Blood and Black Lace

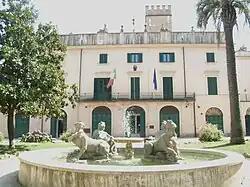
The exteriors of the Christian Haute Couture were shot at the Villa Sciarra in Rome.

Lucas stated that filming began in November 1963, while Curti found the schedule began on September 26, 1963. Arden recalled she finished her scenes around the time of the assassination of John F. Kennedy. While Lucas said that filming ended in mid-January 1964, the documents found by Curti showed that principal photography finished on October 26, 1963. The film was shot in Rome, with the exteriors of the fashion house filmed at Villa Sciarra, interiors shot at Palazzo Brancaccio, and other scenes shot at A.T.C. Studios. Scenes such as the antique shop were shot at a storage facility for film props.